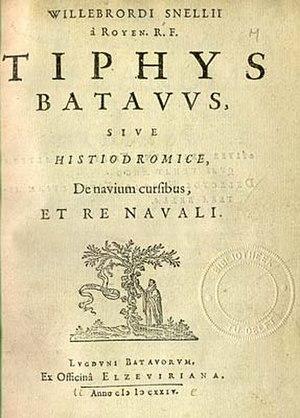
Willebrord Snell van Royen ou Snellius est un humaniste, mathématicien et physicien néerlandais, élève de Ludolph van Ceulen et de Joseph Juste Scaliger.